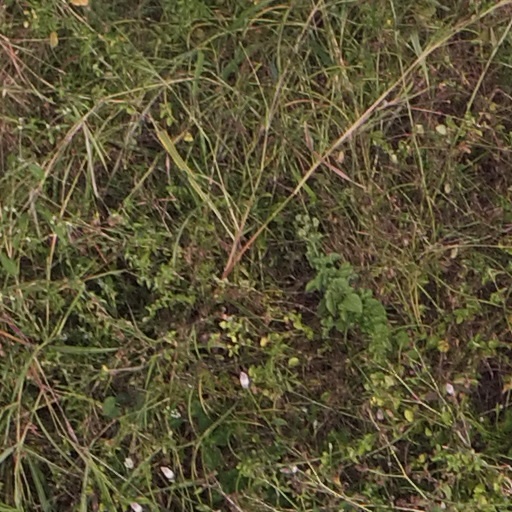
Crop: maize; corn